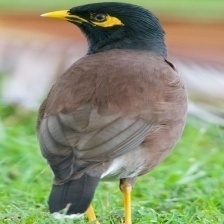
Species: MYNA
Scientific name: ACRIDOTHERES TRISTIS